EuroSprinter

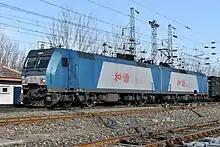
HXD10151 on Datong–Qinhuangdao railway

Initially named DJ4, successor of the DJ1, with more powerful traction motors, higher traction effort and IGBT traction inverters. These locomotives were mainly used for running freight schedules of the Daqin Railway.